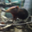
Label: shrew